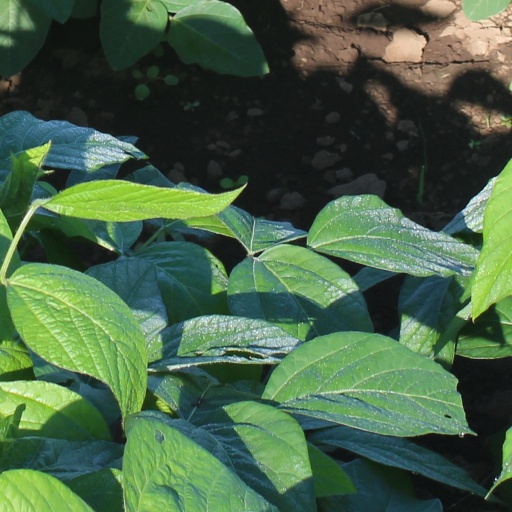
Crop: soybean